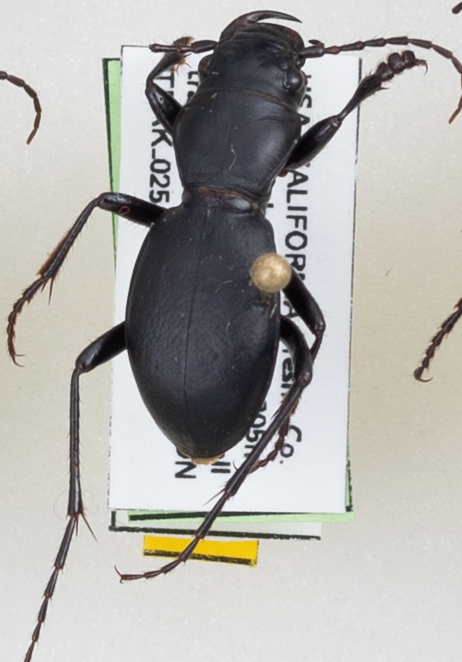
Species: Omus californicus
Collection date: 2021-06-22
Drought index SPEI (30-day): -1.594
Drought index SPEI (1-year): -2.09
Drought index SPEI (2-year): -2.09